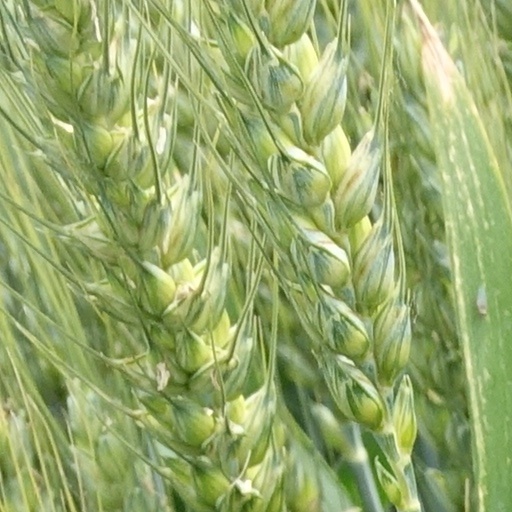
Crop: wheat